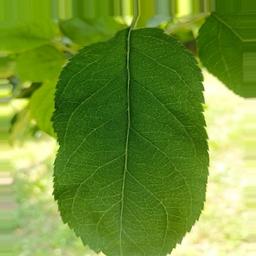
Label: Healthy